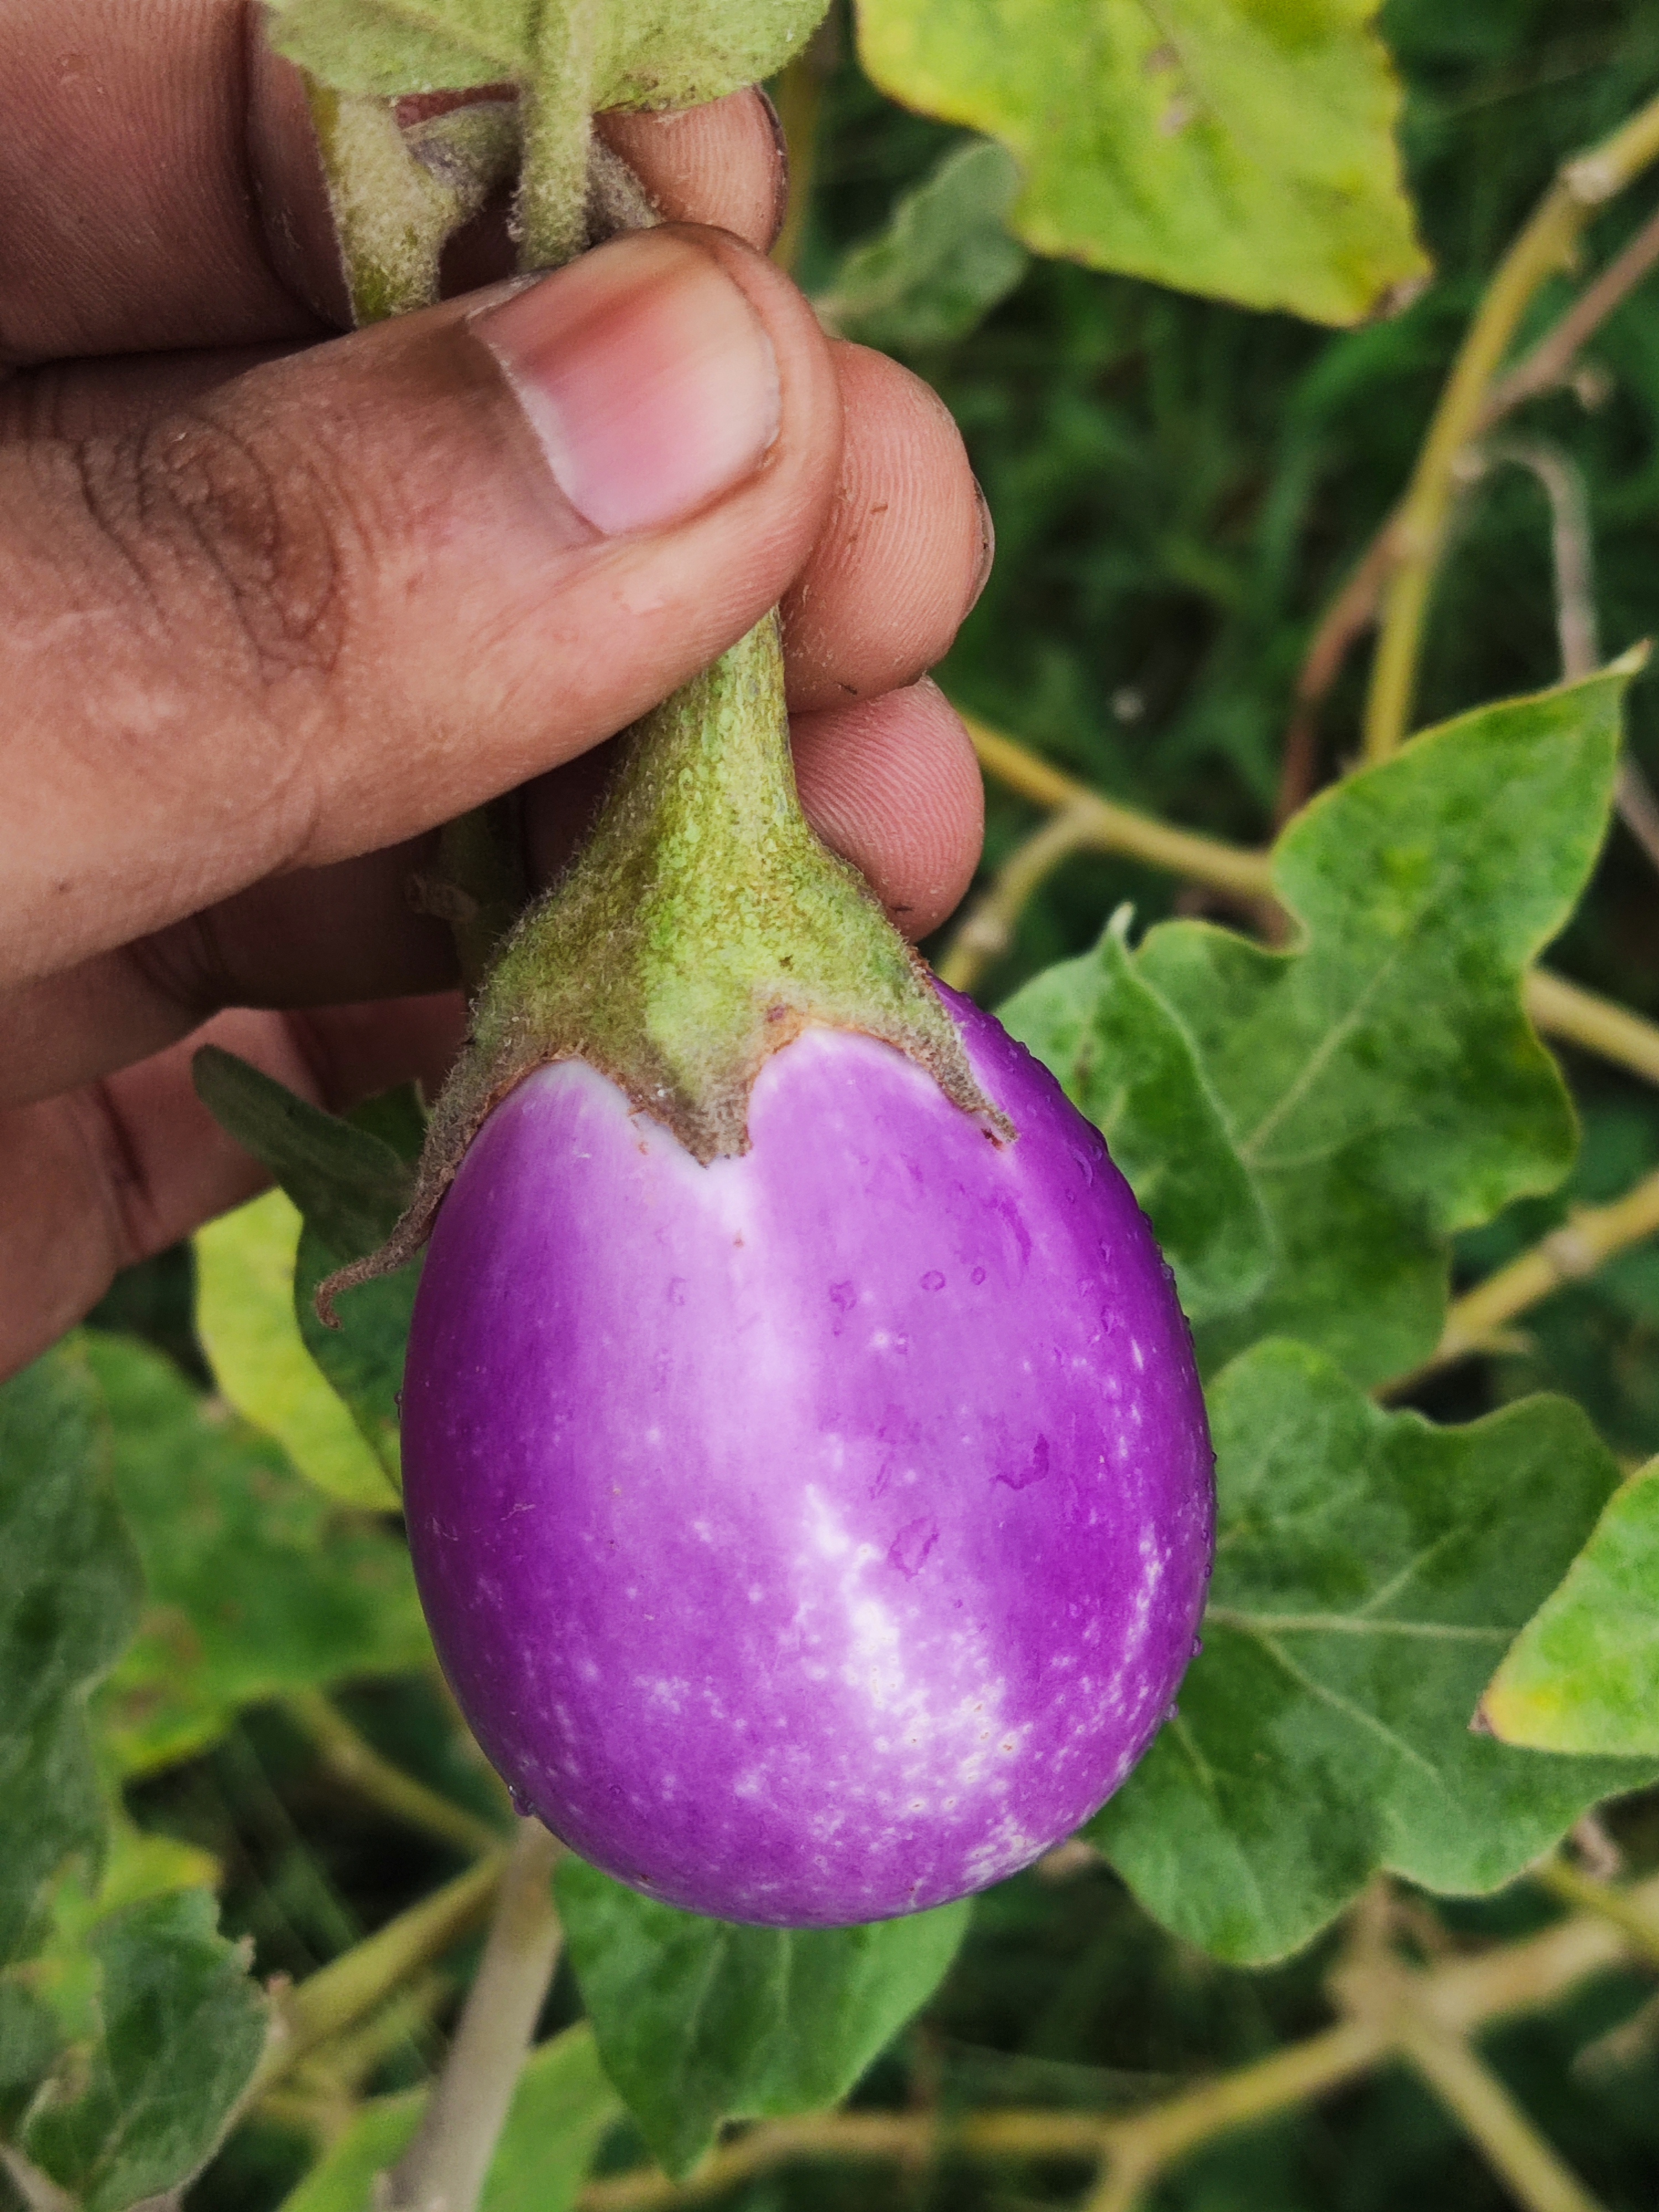
Label: Healty Brinjal